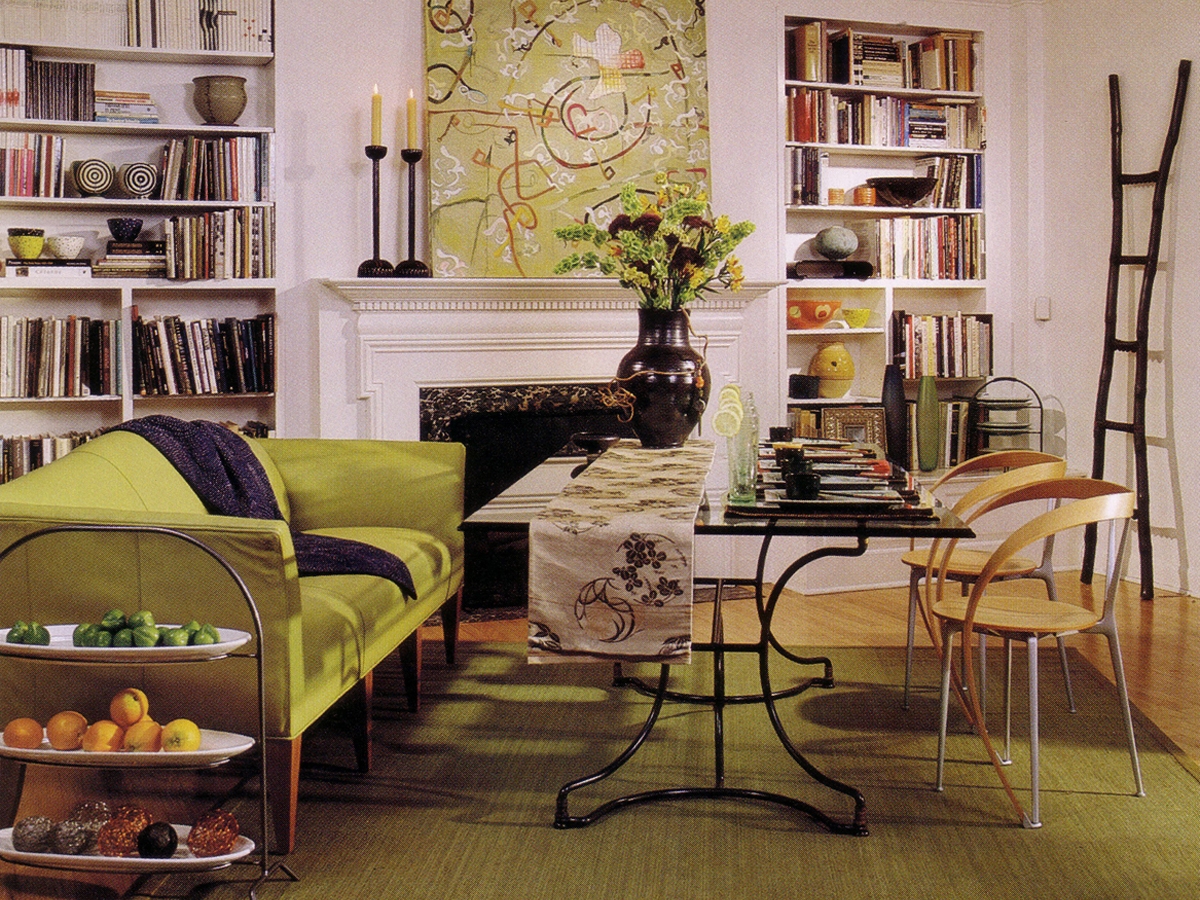
Room type: dining_room